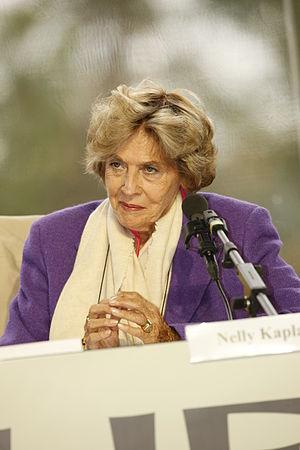
Nelly Kaplan, née, selon les sources, le 11 avril 1931 ou 1936 à Buenos Aires en Argentine, est une écrivaine et cinéaste française.